Sky position (RA, Dec in degrees): 126.521, 30.098
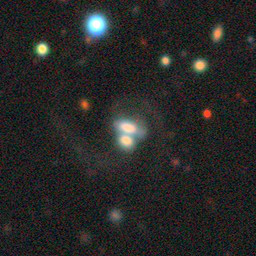
Galaxy morphology: Merging Galaxies